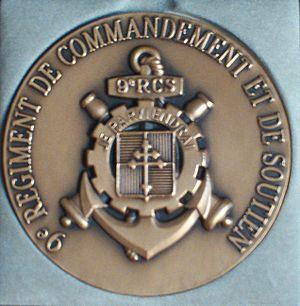
insigne du 9ième Régiment de Commandement et de Soutien
Le 9ᵉ régiment de commandement et de soutien est une unité de commandement française, qui dépendait de la 9ᵉ Division d'Infanterie de Marine. Il s'assurait l'aide au commandement, l'aide à la mobilité et le soutien logistique au niveau Brigade/Division